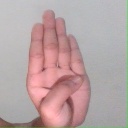
अक्षर: ब